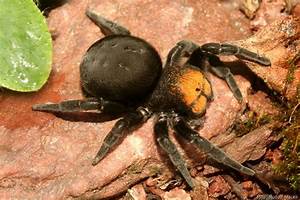
Label: spider